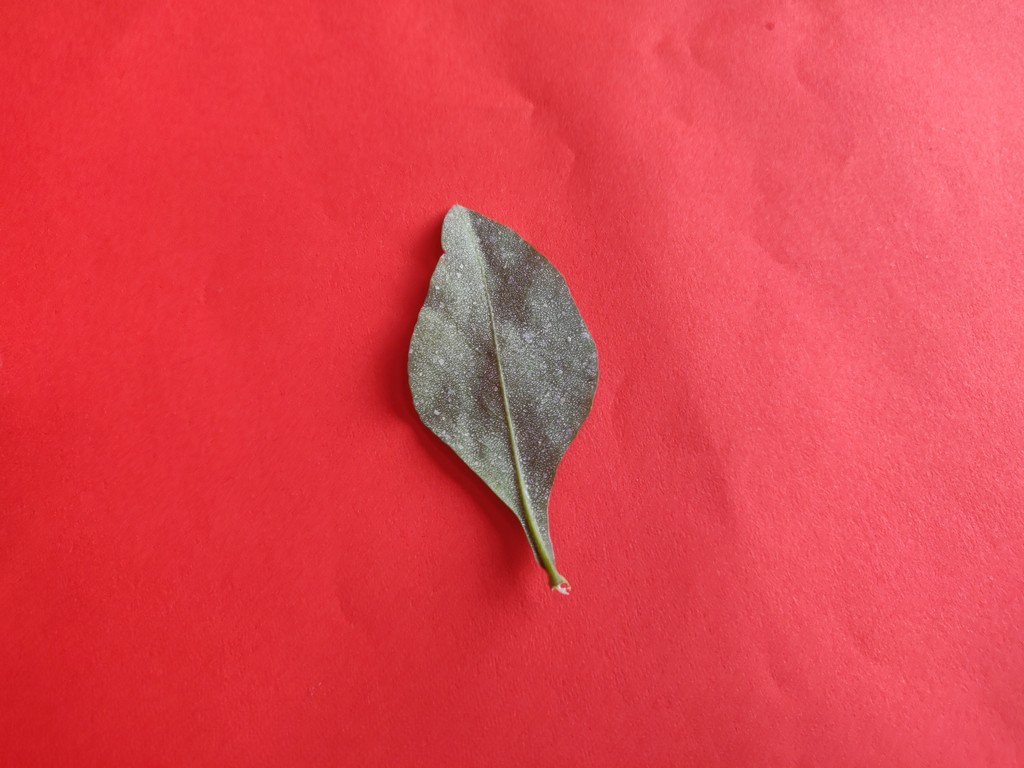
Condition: Unhealthy
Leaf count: single
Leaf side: back